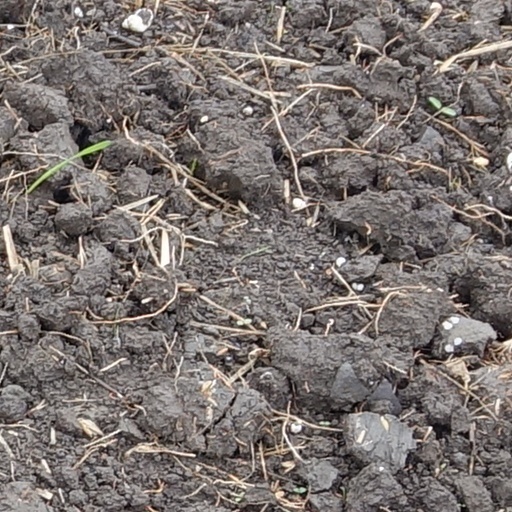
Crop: wheat